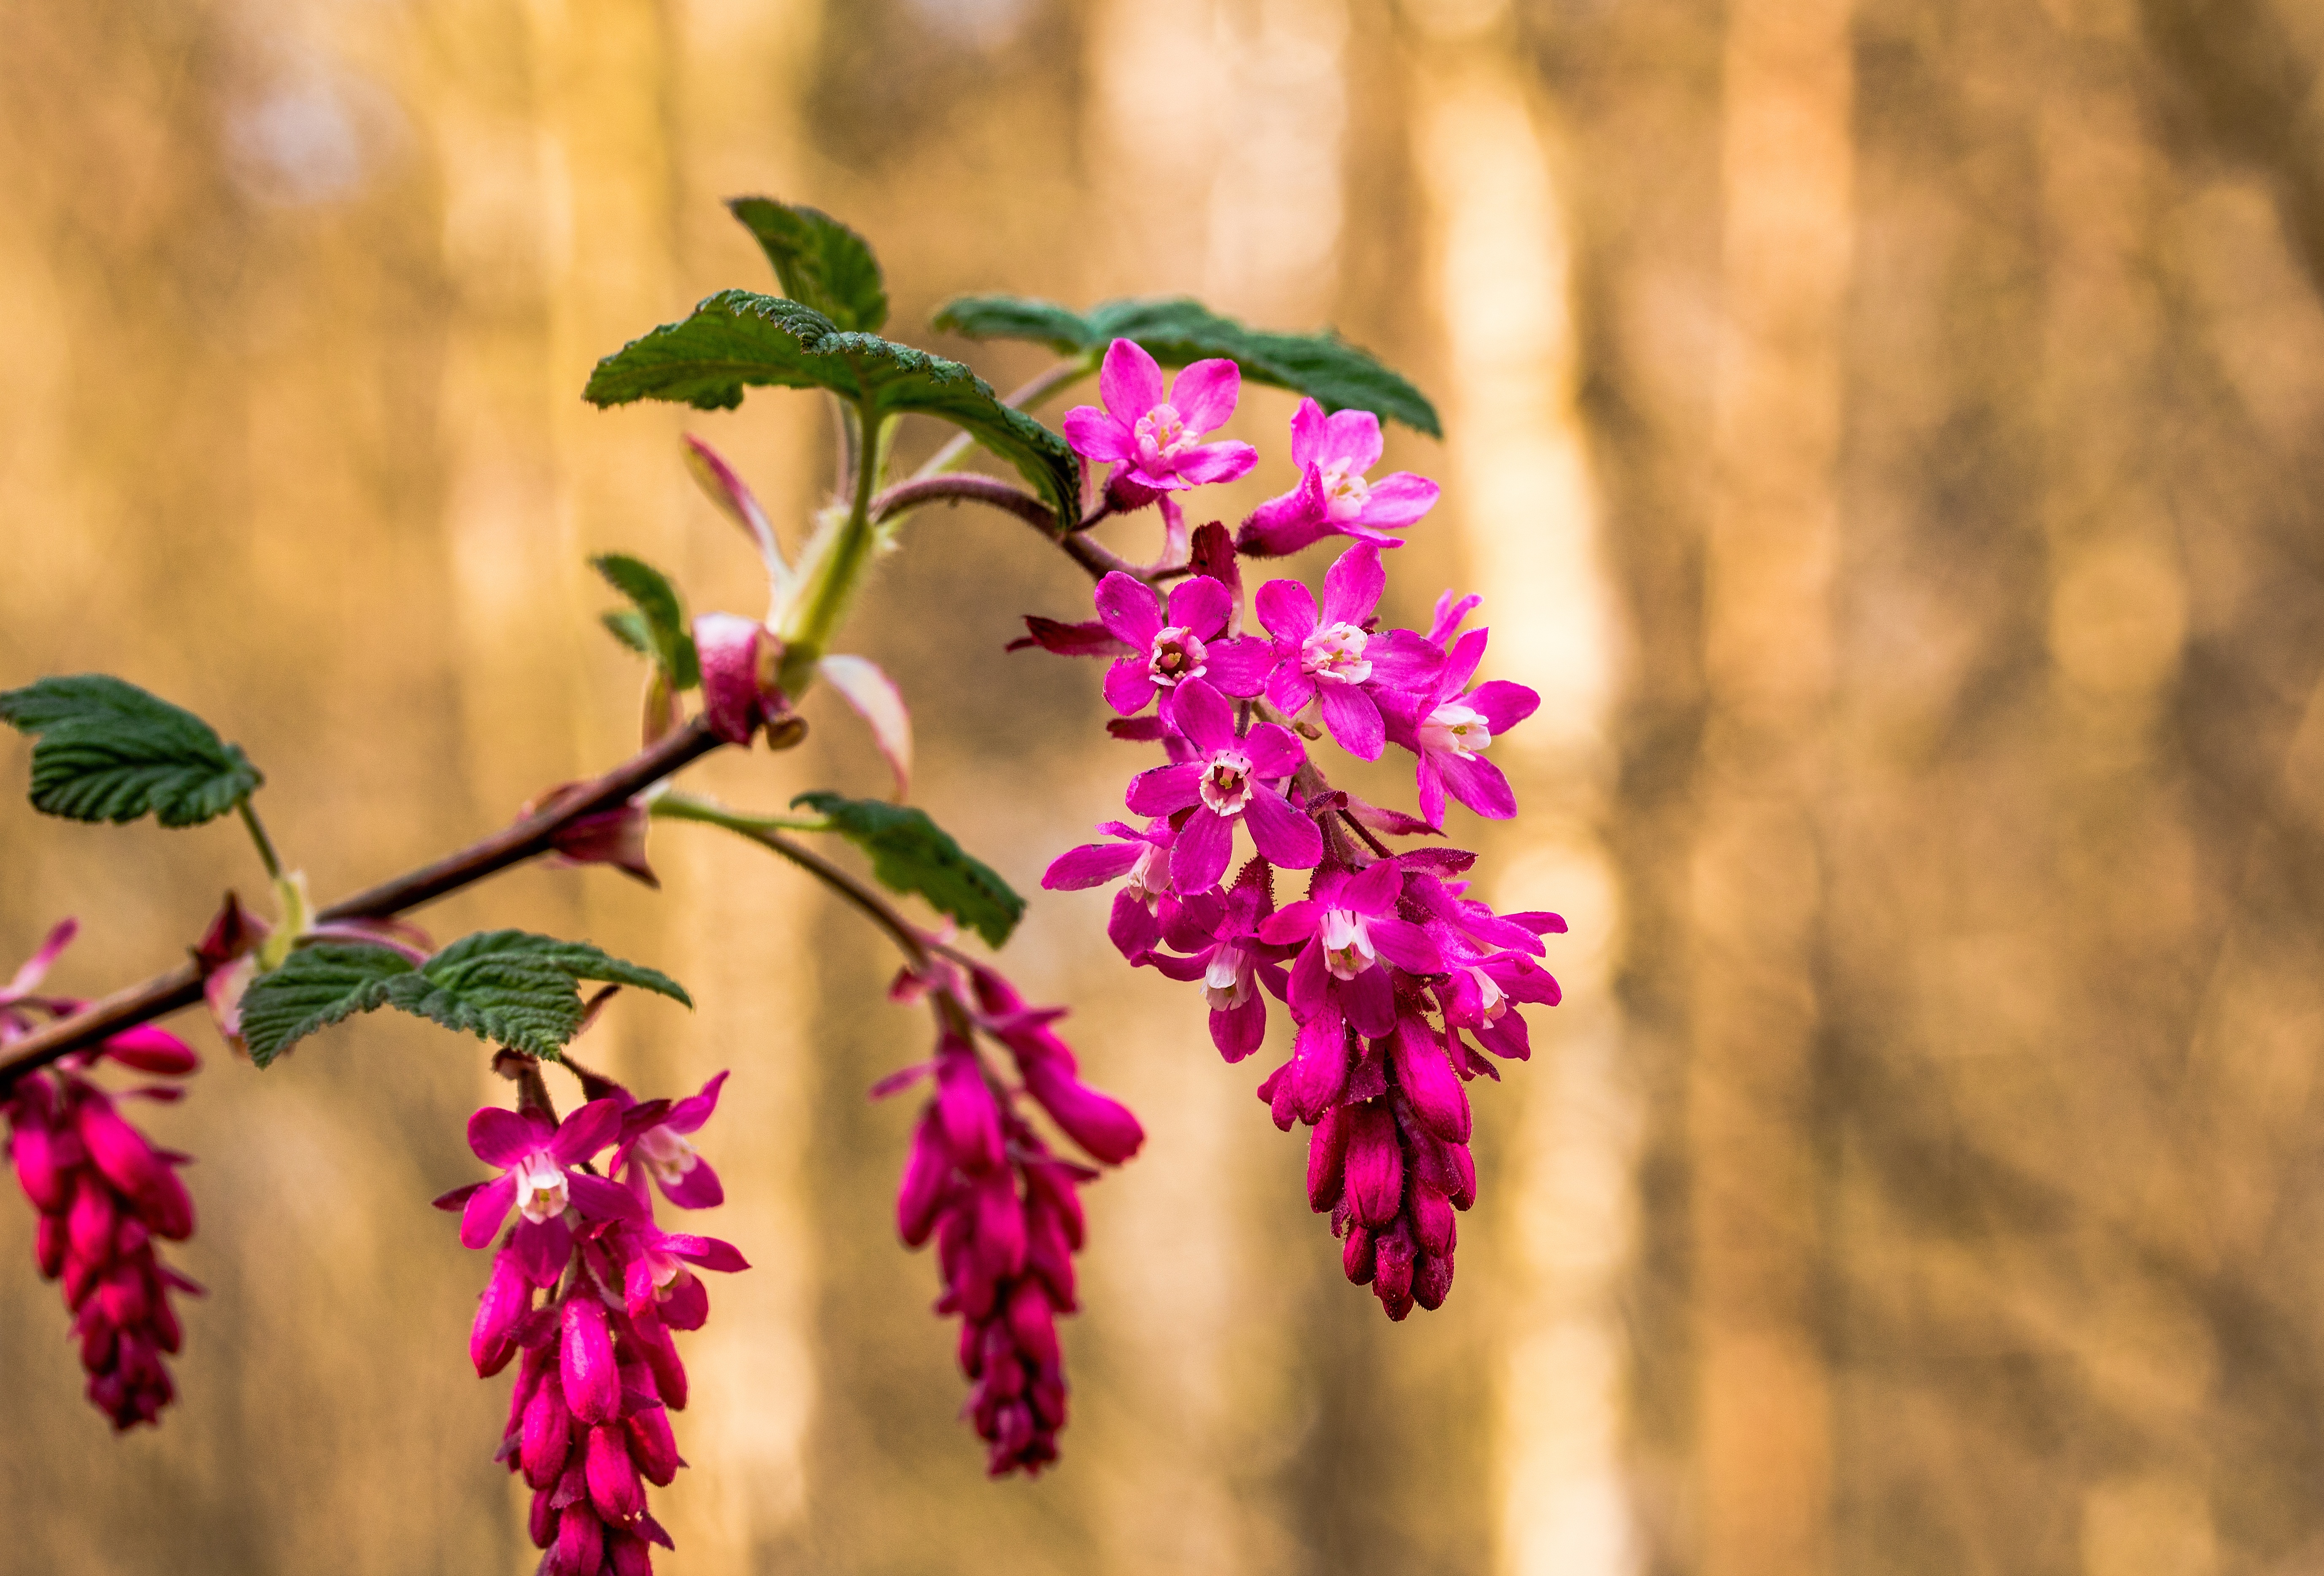
nature, branch, blossom, plant, photography, sunlight, leaf, flower, petal, bloom, spring, green, red, color, autumn, botany, pink, flora, season, wildflower, close up, macro photography, flowering plant, currants, flower grape, gooseberry greenhouse, plant stem, land plant, grossulariaceae, blood currant, ribes sanguineum, corpuscle